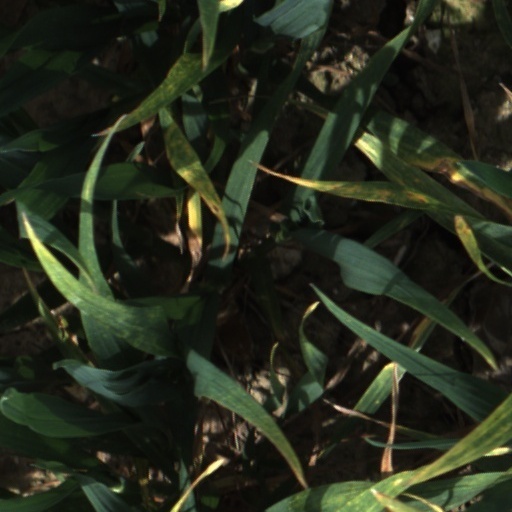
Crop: wheat